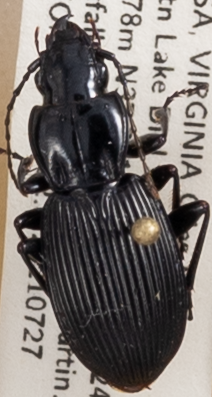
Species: Pterostichus lachrymosus
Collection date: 2021-07-27
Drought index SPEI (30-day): -2.09
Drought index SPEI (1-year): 0.272
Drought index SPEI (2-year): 0.9